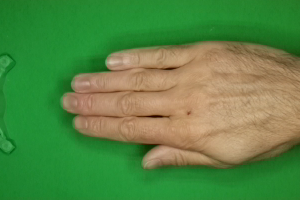
Label: paper